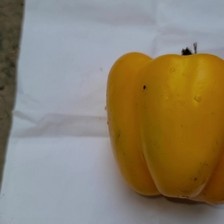
Label: capsicum